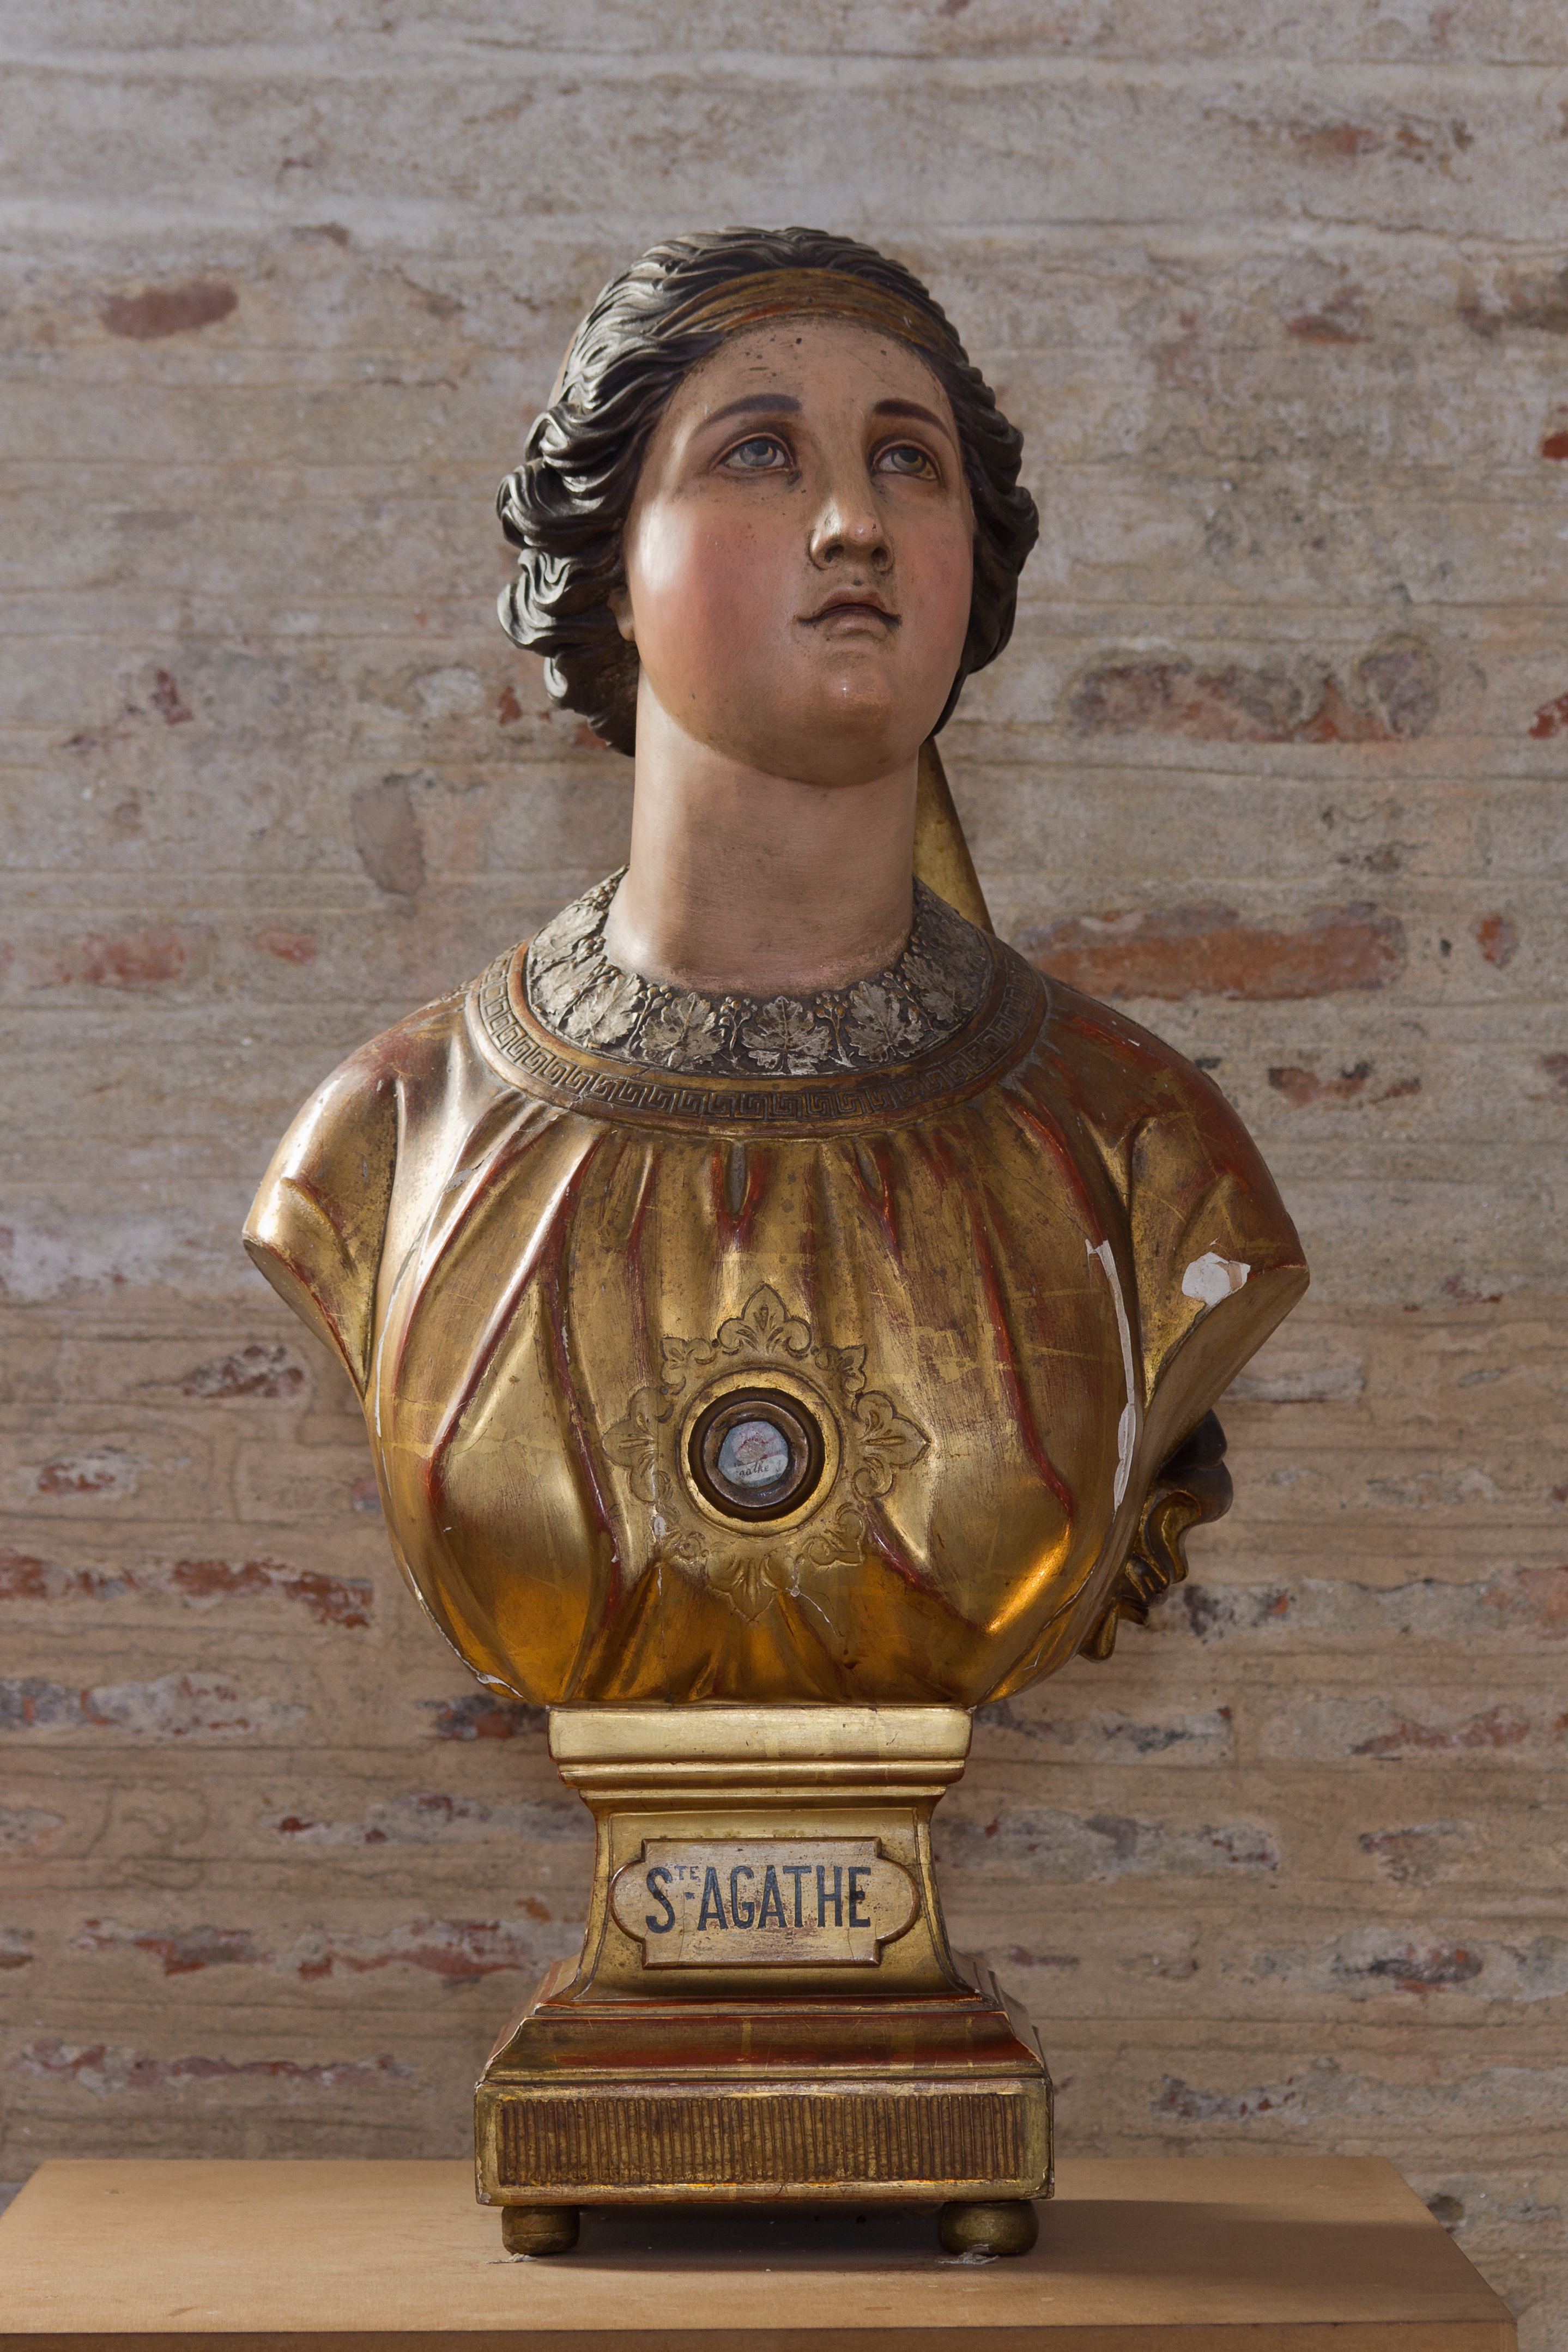
monument, statue, historic, artwork, sculpture, art, figure, temple, toulouse, bust, basilica, carving, ancient history, human positions, saint sernin, saint agatha